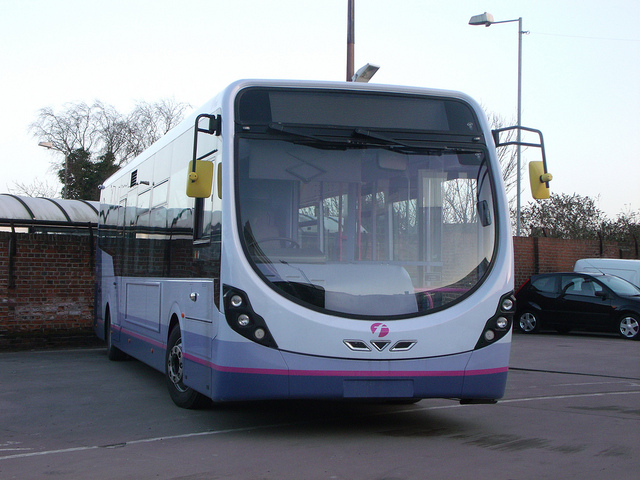
A white and purple bus parked in a parking lot.

Modern commuter bus with large windshield parked in lot.

A bus that is sitting near a brick wall.

A grey and pink bus with yellow mirrors parked near a brick wall.

The large tour bus is parked near other cars.